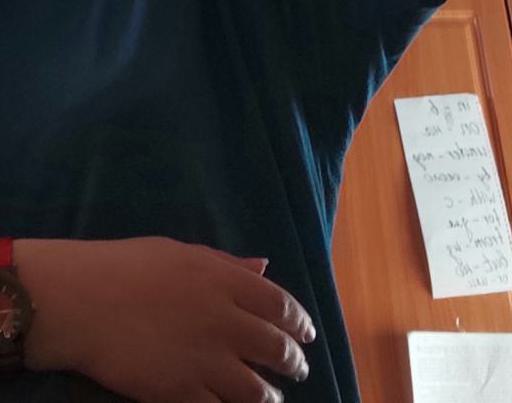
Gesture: no_gesture